Jessie Ennis (motorcyclist)

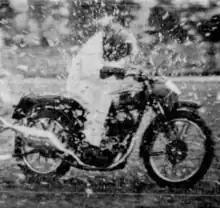
Jessie Hole riding through a plate of glass at Crystal Palace in 1936

She was employed by Norman Downes of New Imperial Motors to be their trials rider in 1927. Downes hoped that her example would be followed, and his motorcycle company would attract more women owners. In 1928, the first motorcycle race organised exclusively for women at the Brooklands track took place. Nine of the ten women finished and Ennis took second place half a mile behind M Ruffell whose finishing speed was 78 mph. This competition was part of a meet organised by the Essex Motor Club and saw Jill Scott (under her married name Mrs W. B. Scott) record a speed of 114 mph, a record at the time for a woman on that course.